Religion in the United Kingdom

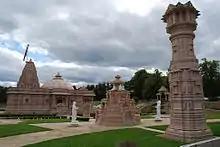
Jain Temple Oshwal Centre, Potters Bar, Hertfordshire, UK

There are 524,140 Sikhs in the United Kingdom constituting 0.88% of the population, according to the 2021 Census. While England is home to the majority of Sikhs in the United Kingdom, small communities also exist in Northern Ireland, Scotland and Wales.